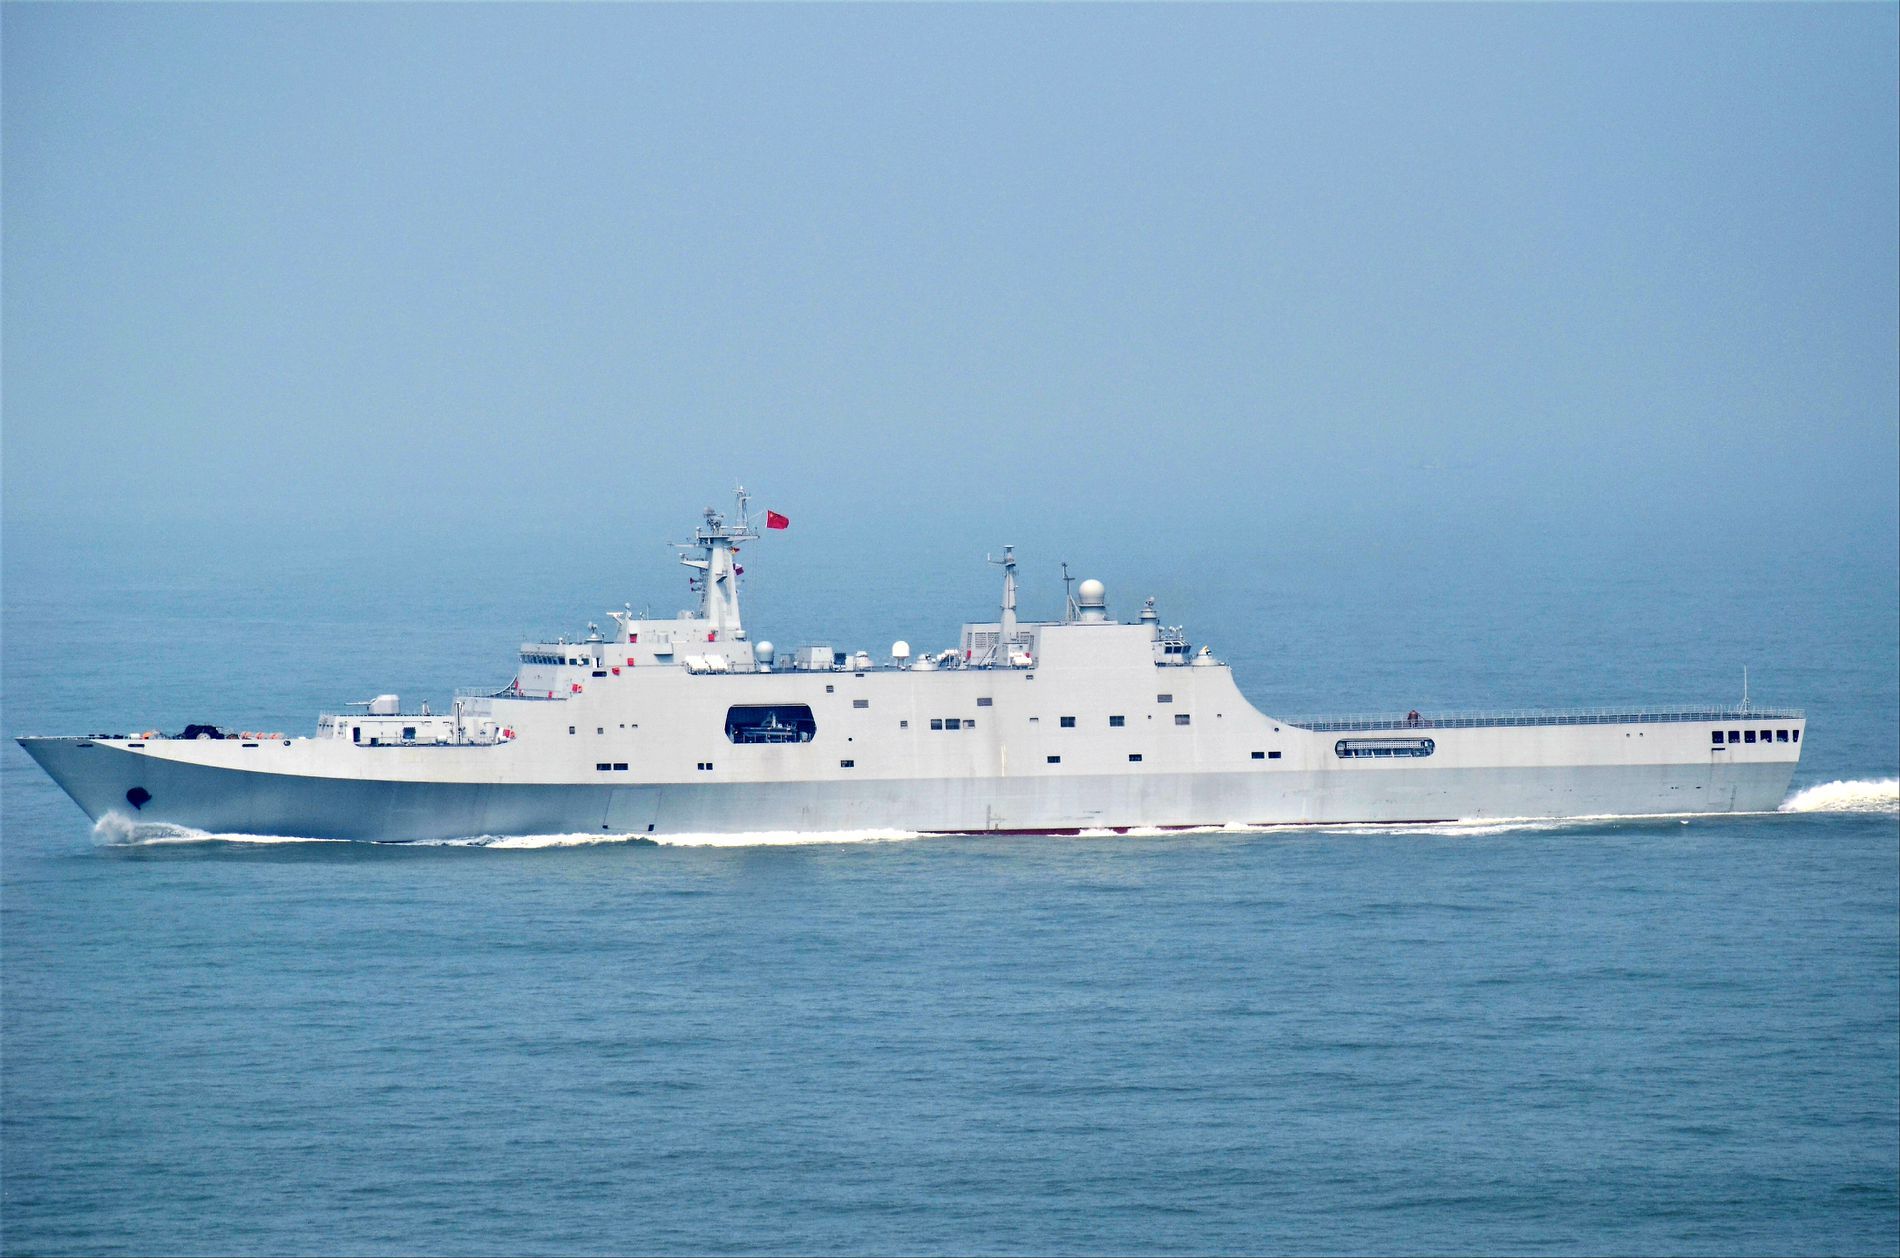
Cruiser on The Foggy Sea
A photograph of a cruiser traversing the sea, with a foggy sky in the background. There seems to be a Chinese flag on top of it.
Shot at a wide camera angle. This photograph's color palette is mostly monotone with the sea blending in with the foggy sky. There is seemingly a Chinese flag on top of it. The atmosphere is calm and mysterious.
Labels: Transportation, Vehicle, Yacht, Military, Boat, Ship, Battleship, Navy, Person, Cruiser, Watercraft, Ferry, Coast Guard, Water, Sky, Flag
Camera: NIKON CORPORATION NIKON D5100
Aperture: F6.3
Exposure: 1/2500 sec
ISO: 200
Focal length: 180.0 mm